Answer in natural language. Considering the relative positions, where is hemnes day bed (marked B) with respect to dark brown wooden dresser with six drawers (marked C)? Choose between the following options: right or left
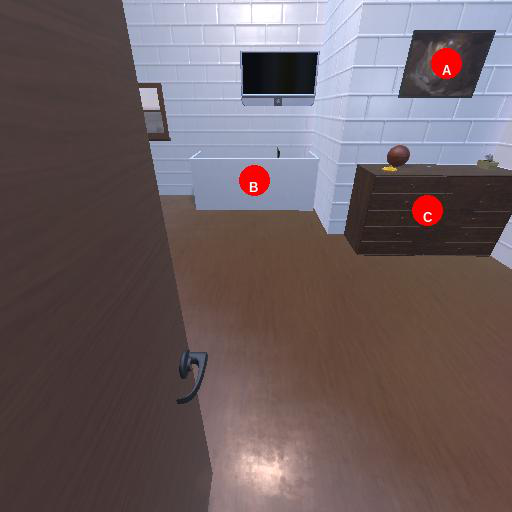
<answer>left</answer>